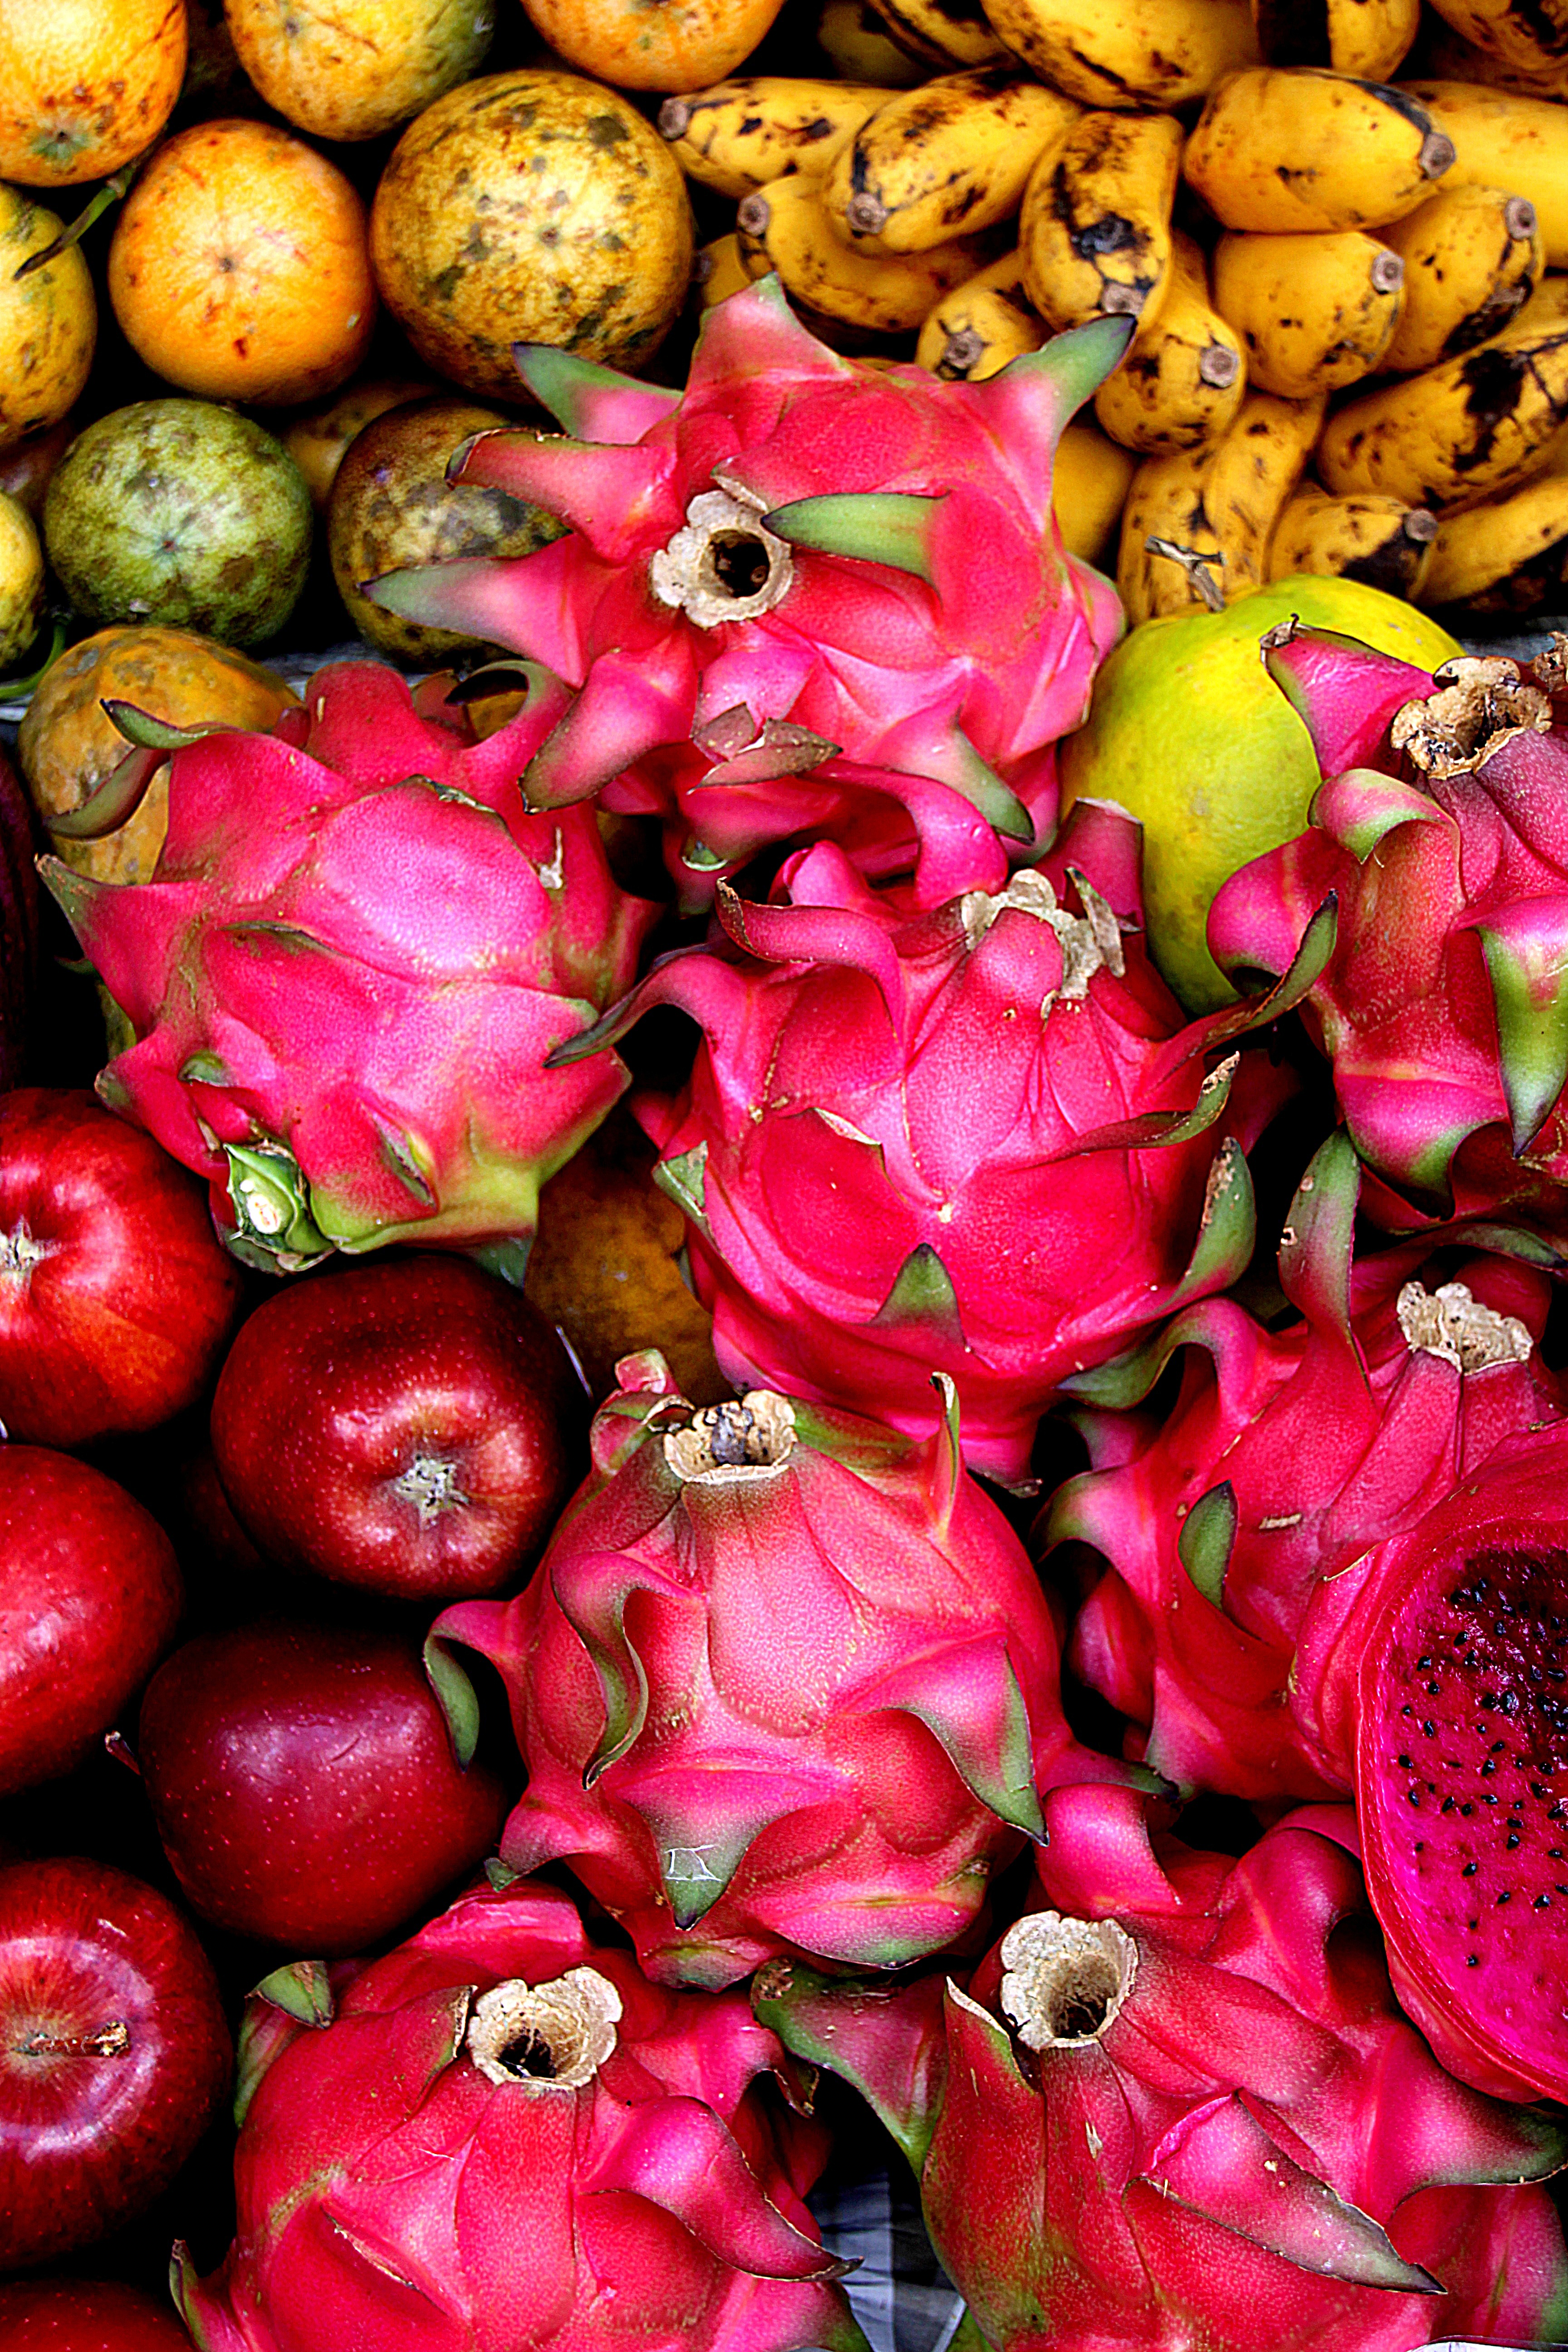
plant, fruit, flower, petal, food, red, culinary, produce, colorful, flora, painting, display, composition, nice, assortment, bali, macro photography, flowering plant, red fruits, exotic fruits, land plant